Veronika Husárová

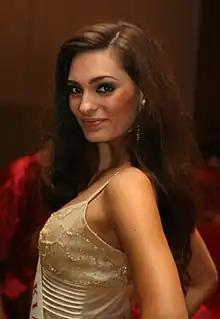
Veronika during Miss World 2007

Veronika Husárová is a Slovak lawyer, dancer and beauty pageant titleholder who won the title of Miss Slovakia 2007 and represented Slovakia at Miss World 2007 in Sanya, China.